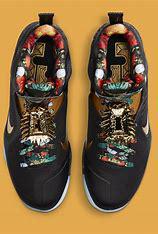
Brand: Nike
Model: Lebron 9